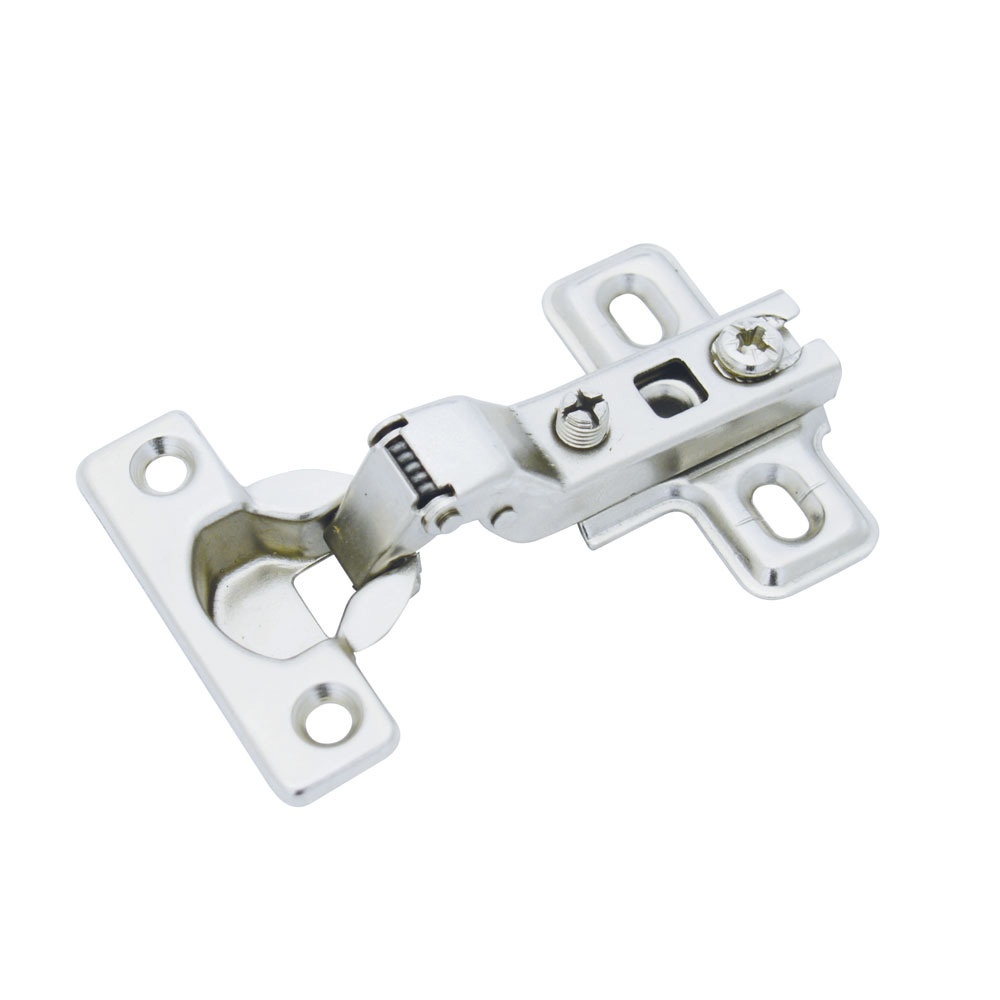
Bisagra bidimensional acodada 35mm Lock
-Bisagra bidimensional acodada 35mm Lock. -Cobertura interna para puertas que quedan internamente en el gabinete. -Incluye tornillos. -Apertura de 110°. -Para puertas de muebles de cocina, de baño, puertas para closets, armarios, estantes, entre otros. -Precio por bolsa con 2 piezas
Brand: Lock
Category: Hardware > Hardware Accessories > Hinges